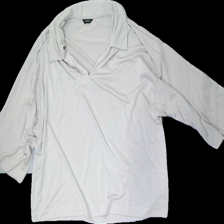
View: front
Type: T-shirt
Category: Ladies
Brand: Lindex
Colors: Beige
Material: 79% Viscose 21% Polyester
Cut: Loose
Season: All
Price range: 50-100
Recommended usage: Reuse